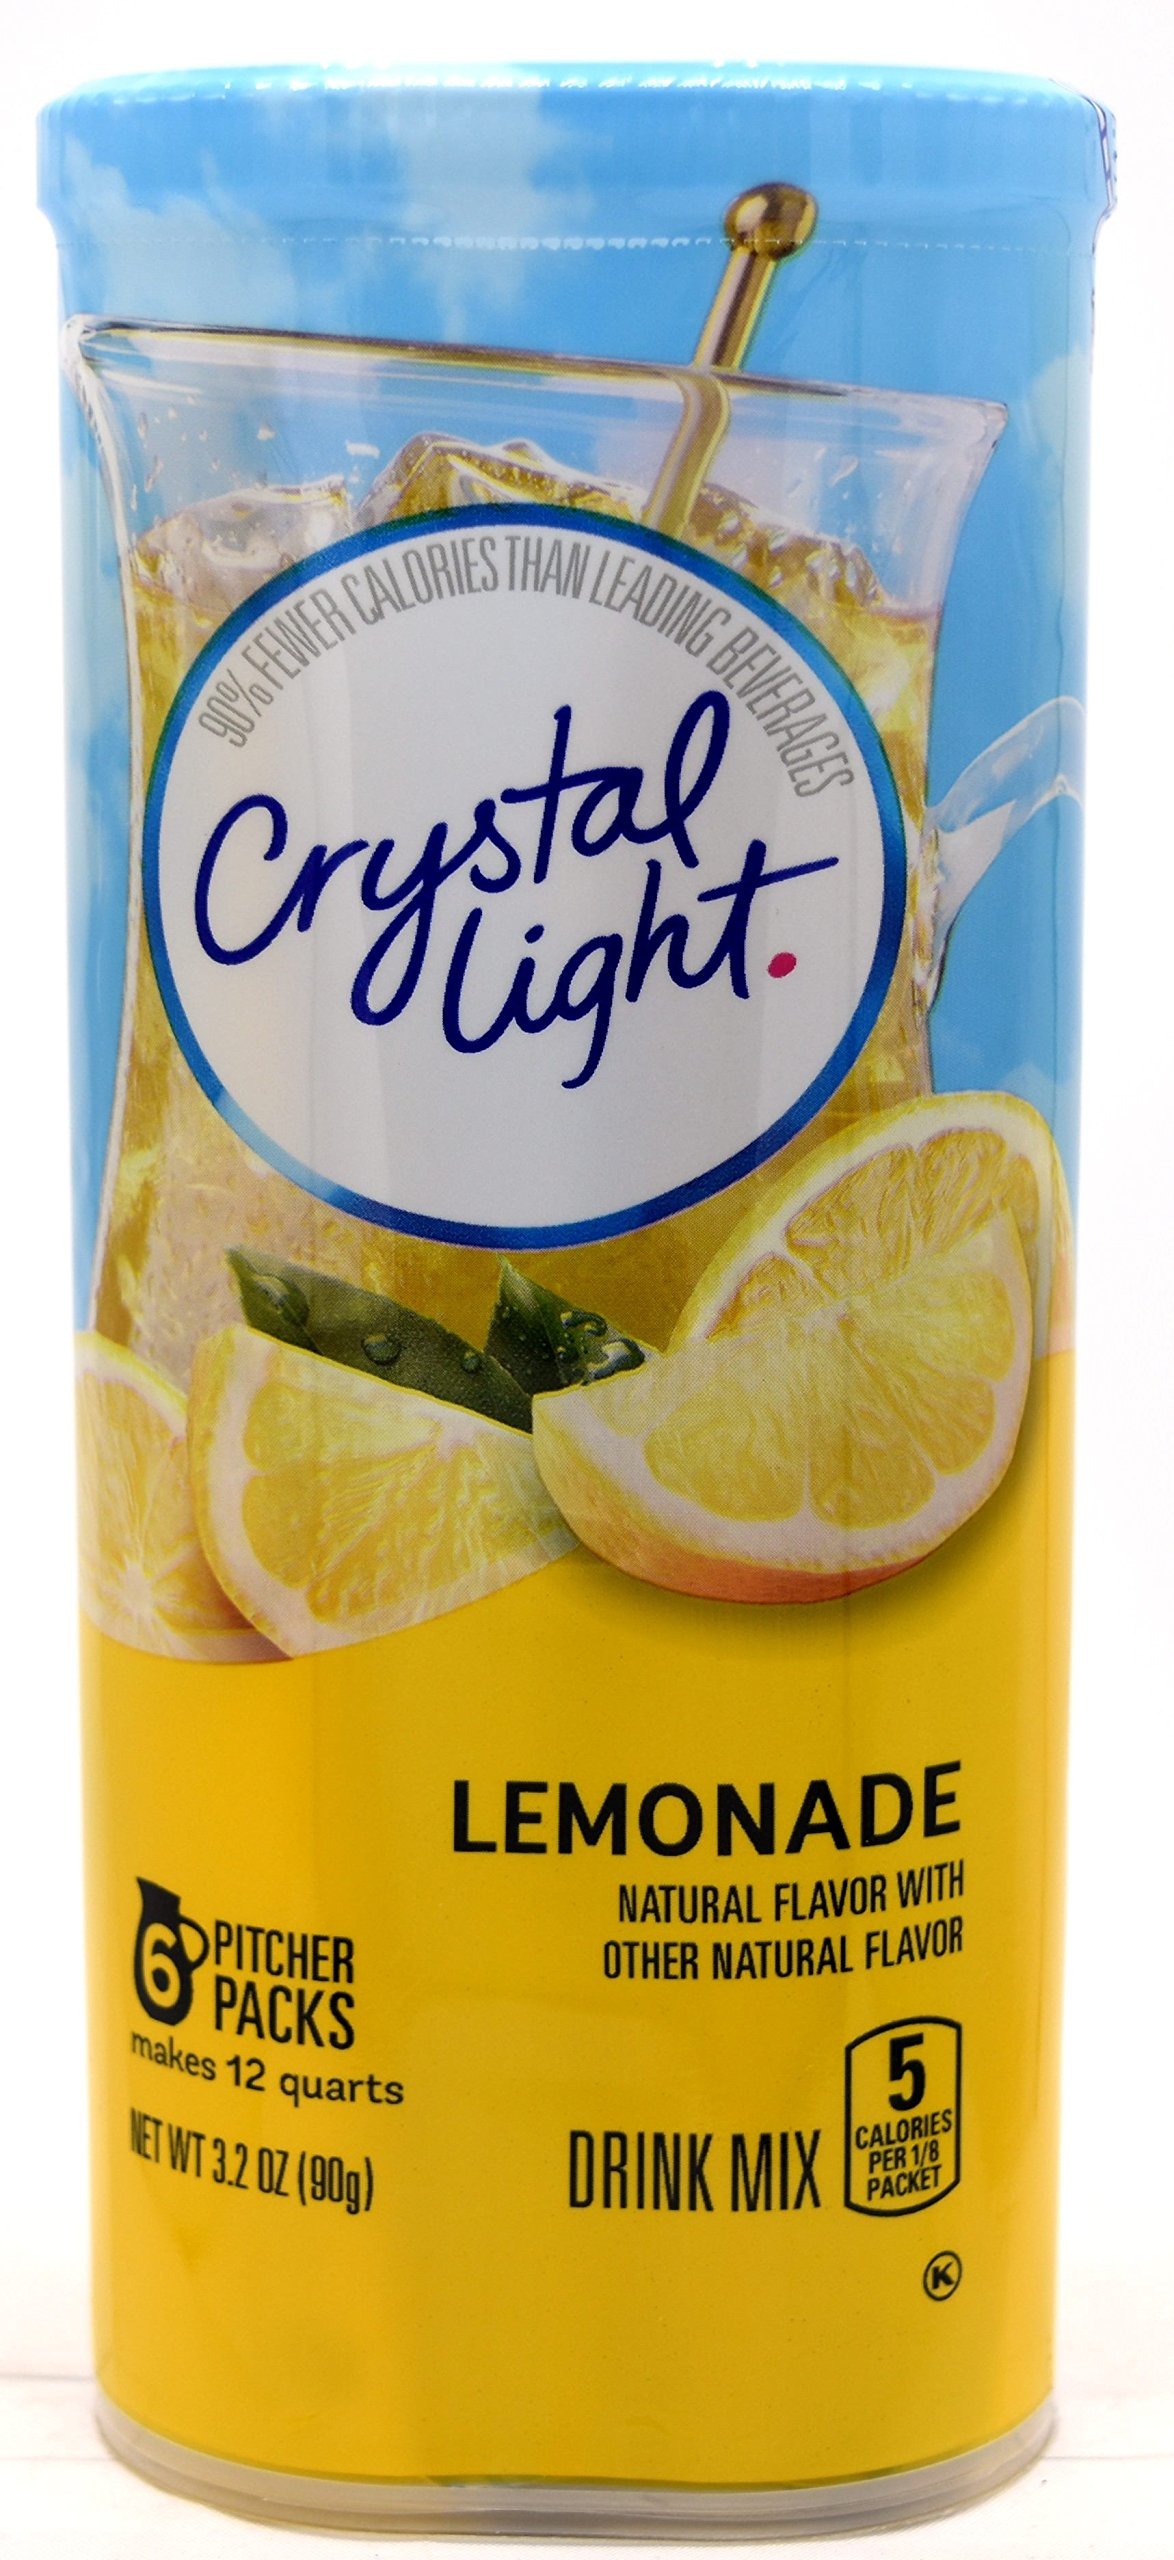
Item Name: Crystal Light Lemonade Drink Mix, 12-Quart Canister (Pack of 22)
Bullet Point 1: Each Canister Contains 6 2-Quart (6-2 Liter) Packets
Bullet Point 2: Kosher Product and Caffeine Free
Bullet Point 3: Low in Sodium and Gluten Free
Bullet Point 4: Each 8 Ounce (237 ml) Serving Contains 5 Calories
Product Description: Crystal Light turns the water you need into the water you will love. It transforms ordinary water with fabulous fruit flavors and tantalizing teas. Each sip is the perfect way to refresh, renew and satisfy your thirst for something different.
Value: 22.0
Unit: count

Price: 3.375